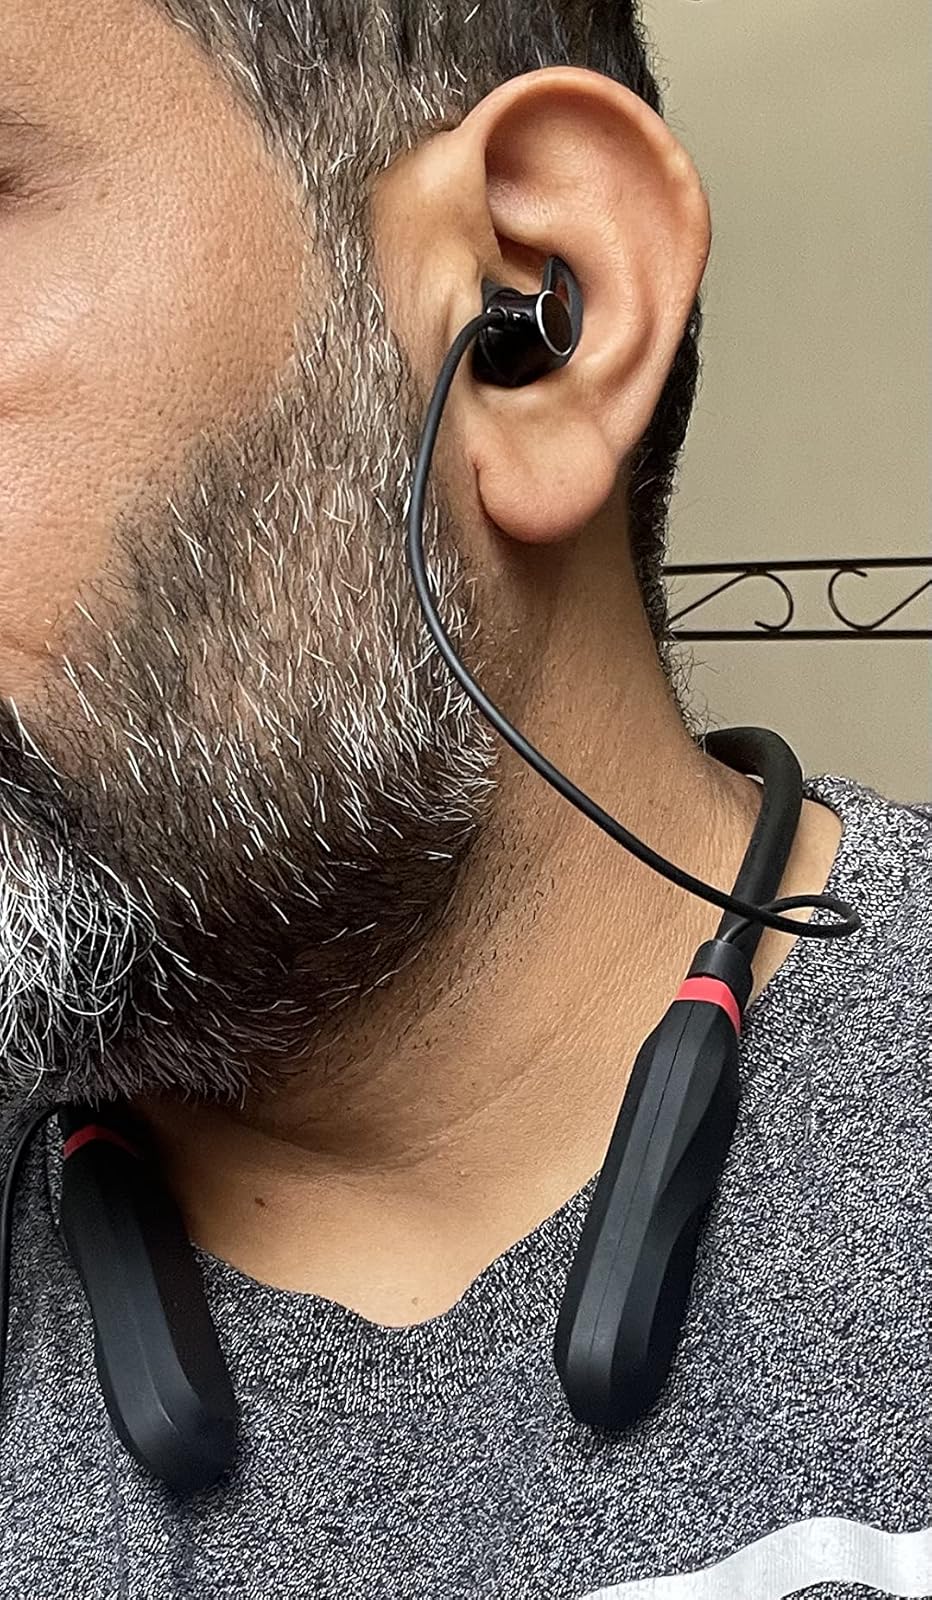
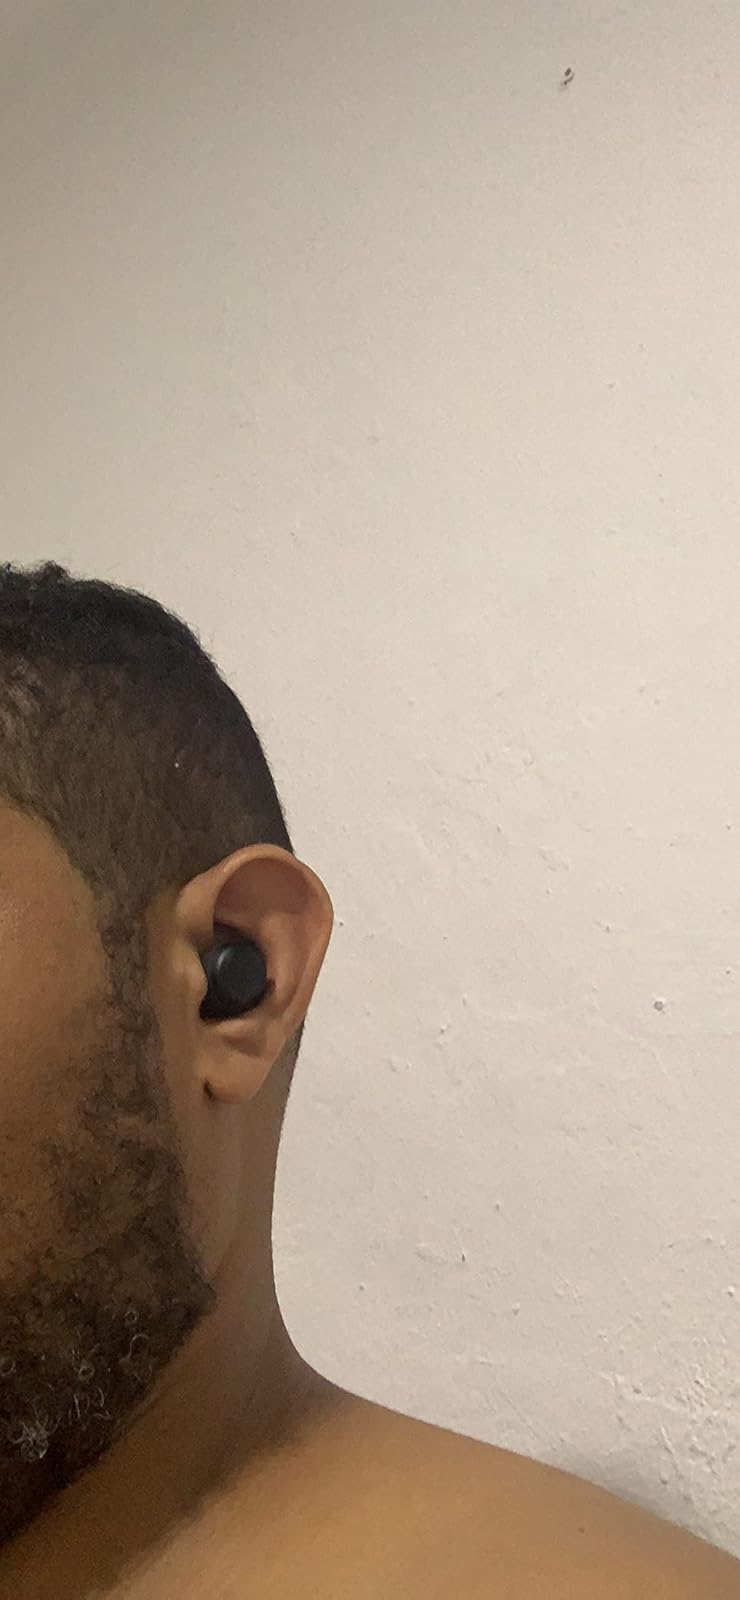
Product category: earbuds
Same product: no